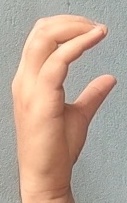
ASL sign: C